Harold Lloyd

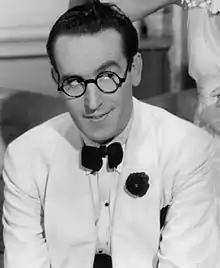
Lloyd in "The Milky Way" (1936)

In 1919, Bebe Daniels declined to renew her contract with Hal Roach, leaving the Lloyd series to pursue her dramatic aspirations. Later that year, Lloyd replaced Daniels with Mildred Davis after being told by Roach to watch Davis in a movie. Reportedly, the more Lloyd watched Davis, the more he liked her. Lloyd's first reaction in seeing her was that "she looked like a big French doll". Lloyd and Davis married in 1923.